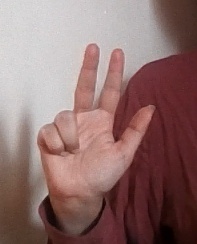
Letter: al